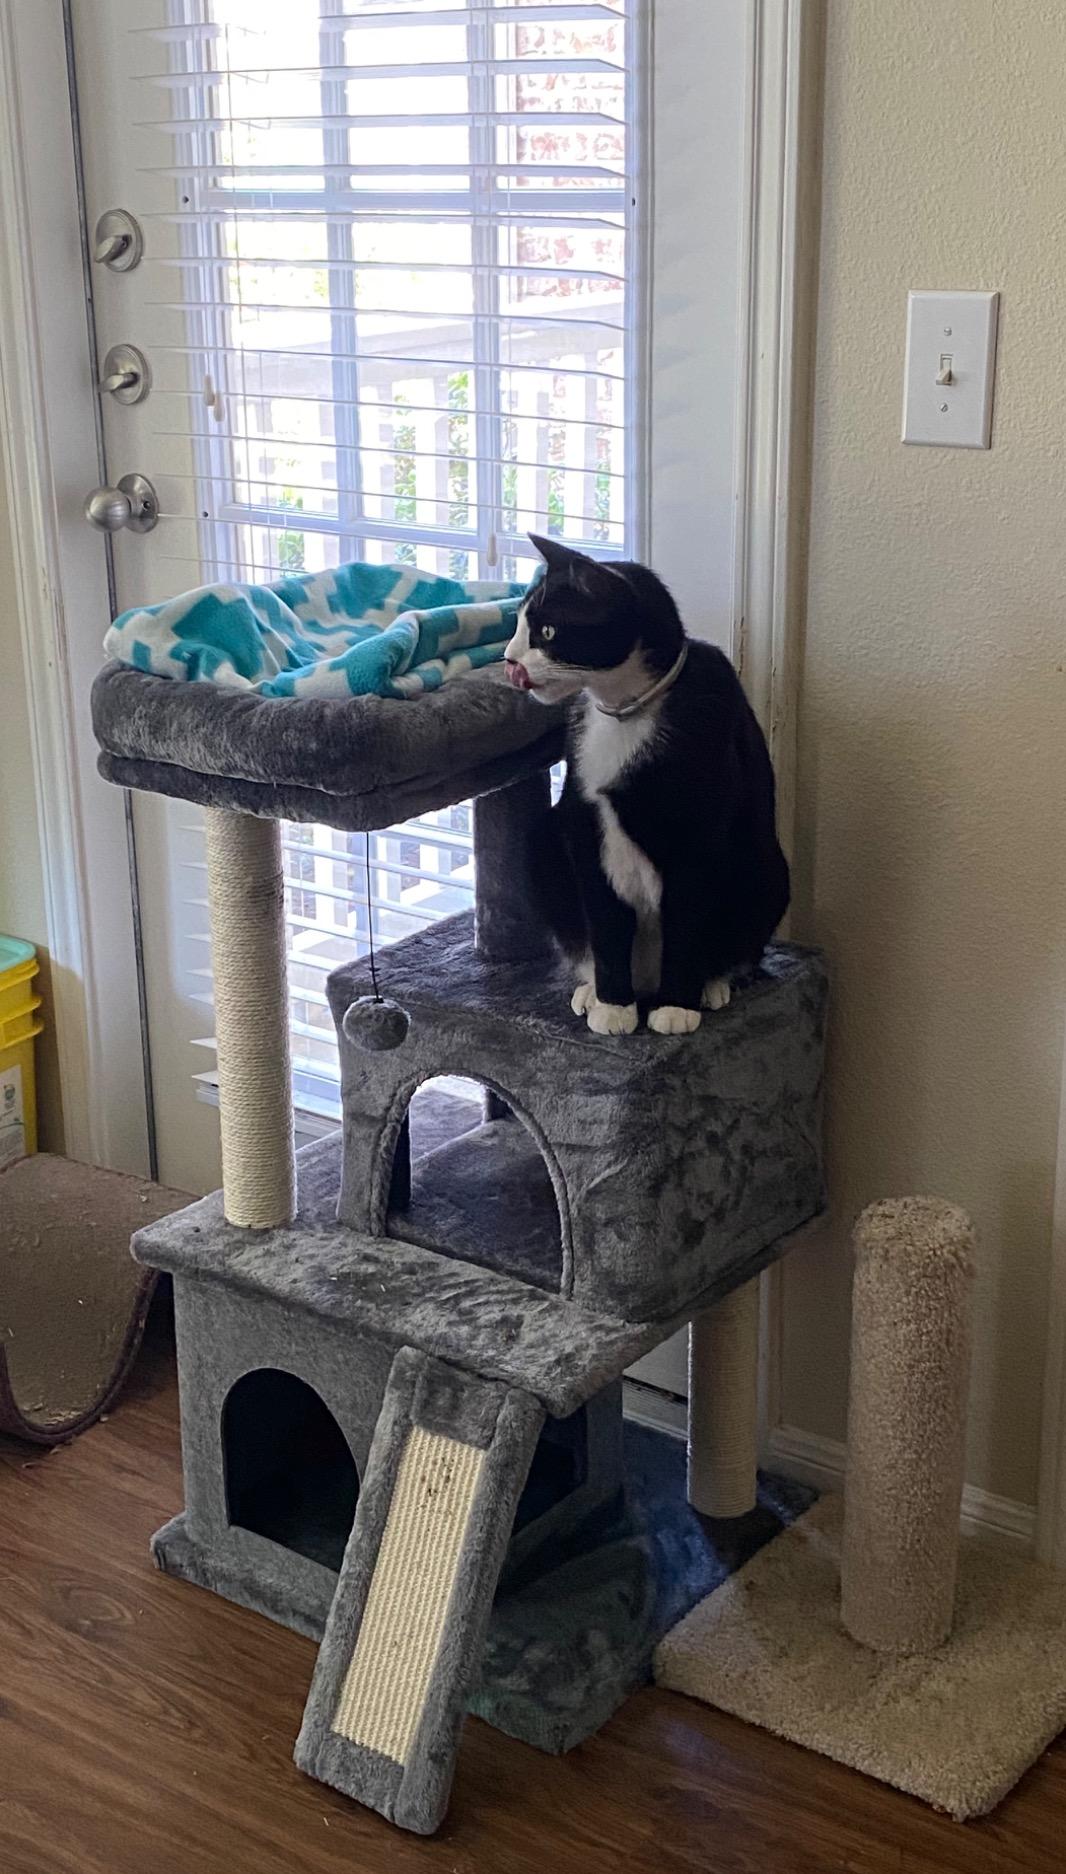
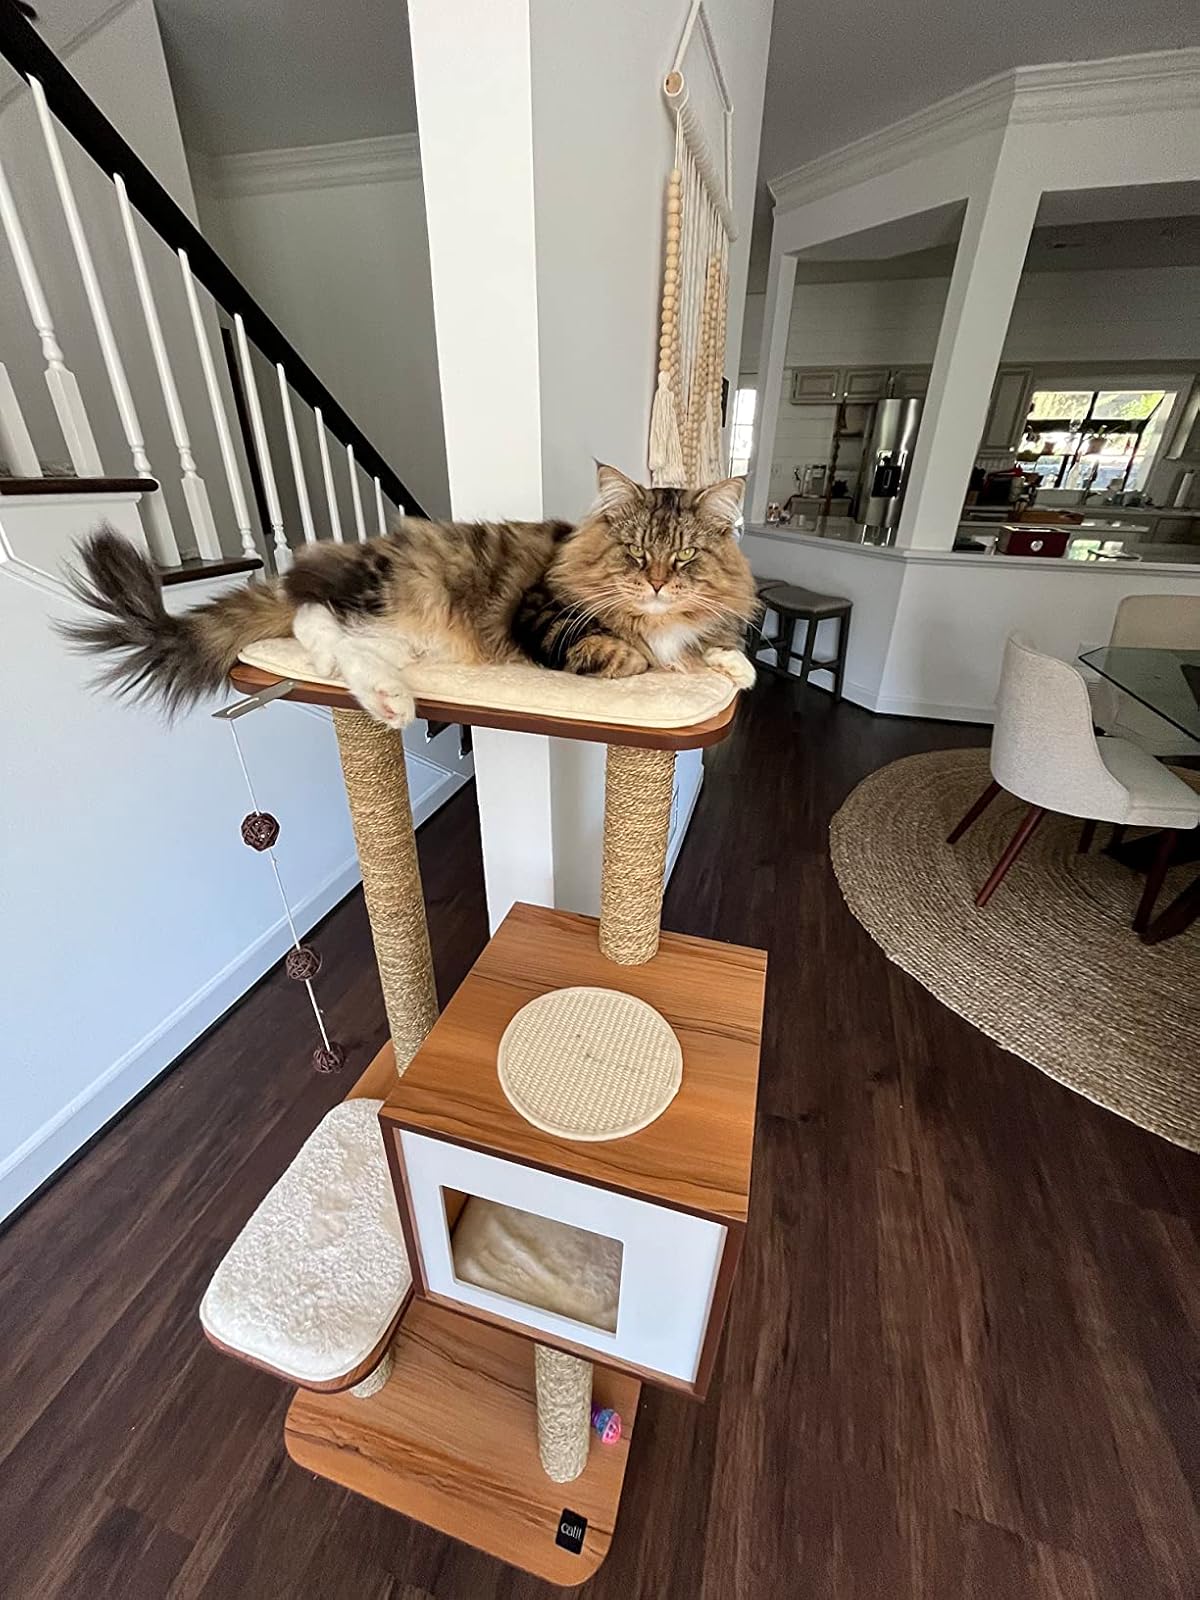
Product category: items_cat tree
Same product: no